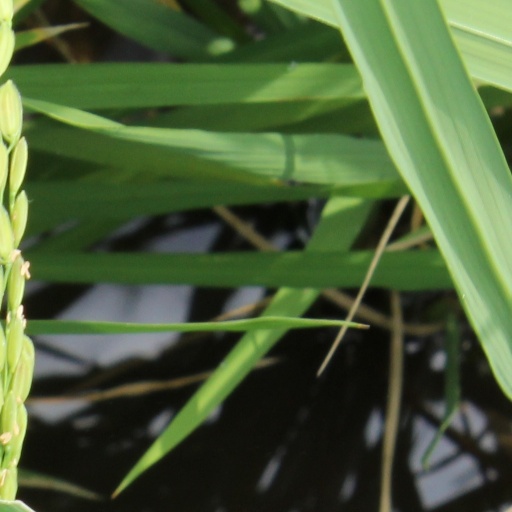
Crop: rice